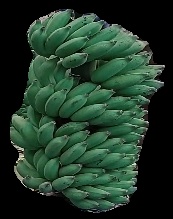
Variety: elakki-bale
Grade: grade1